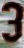
Number: 3